Argyreia nervosa

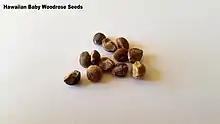
Hawaiian baby woodrose seeds

The seeds of "A. nervosa" contain ergot alkaloids varying considerably in concentration with LSA weight ranging between exactly similar looking seeds from 3 μg to 34 μg (avg 17 μg). However, in its effects, LSA is about one tenth as potent as its cousin LSD, making a threshold dose level for LSA (D-Lysergic Acid Amide) about 500 μg. The psychoactive effects of the seeds may therefore be due to other alkaloids present in them and the safe and effective dose may be difficult to predict.